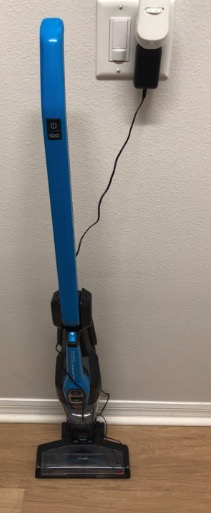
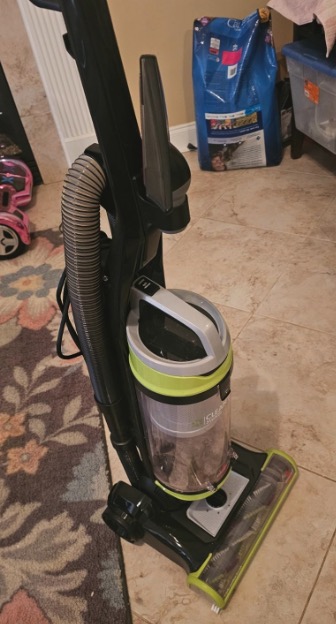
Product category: items_vacuum
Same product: no